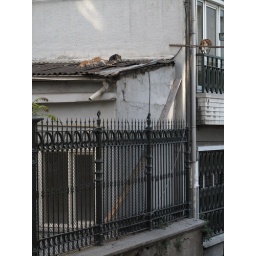
A mother cat and her babies eat food on a roof in Istanbul, Turkey.